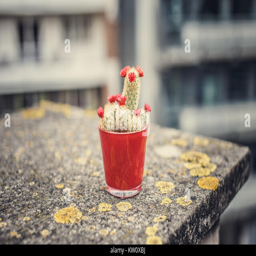
small cactus in a pod